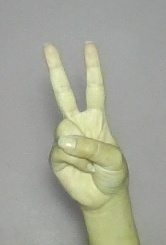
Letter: taa